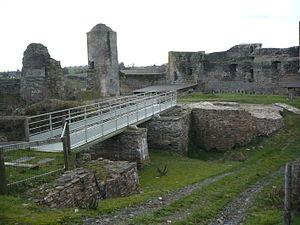
Piles, passerelle et châtelet d'entré du château de Pouancé
Le château médiéval de Pouancé est situé dans la commune de Pouancé, dans le département de Maine-et-Loire, à la frontière occidentale de l’ancienne province de l’Anjou, face à la Bretagne. Avec l’enceinte urbaine de la ville, dont une partie est encore visible aujourd’hui, il couvre une superficie de trois hectares. On le surnomme parfois « second château de l’Anjou » en termes d’importance, juste après le château d’Angers. Il fait partie des Marches de Bretagne et est le pendant angevin du château de Châteaubriant.